Toby Jepson

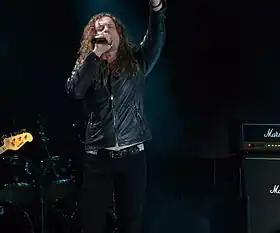
Toby Jepson performing with the tribute formation DIO Disciples at Kavarna Rock Fest 2012.

It was around this time also that Jepson met Wendy Dio at the Classic Rock Award ceremony in London and joined many who wished to express sympathy and condolences for the untimely death of her husband Ronnie James Dio, of whom he had been a lifelong fan. Around New Year he was approached by Niji Entertainment, Wendy Dio's company and the base for all of RJD's operations, through his long-time agent and close friend, Steve Strange, to be one of two singers who would front a band consisting of Ronnie James Dio's band members, Craig Goldy, Simon Wright, Scott Warren, one time Megadeth bass player James Lomenzo and metal singer Tim 'Ripper' Owens. It was to be a celebration of Dio's career after his death the year before from cancer. The project was named Dio's Disciples and was allied to a foundation set up to raise money and awareness for cancer sufferers. The foundation was called 'Stand up and Shout' after a song on Ronnie James Dio's first solo record, "Holy Diver". After rehearsals in Los Angeles, the project's live début was in Moscow as part of a European wide tour that included performances at Finnish festival 'Sauna open air', UK's Download and Belgium Festival 'Graspop' as well as dates in clubs. The tour also featured The Rods – which features Dave 'Rock' Feinstein, RJD's cousin and one time 'ELF' member as well as the Canadian heavy metal outfit Anvil in support. The Spanish dates also featured Doro Pesch as a replacement vocalist for Ripper Owens due to his returning to the US to attend his eldest daughter's wedding. The tour finished on 3 July 2011 with a US, South American and Japanese tours planned for later in the year.